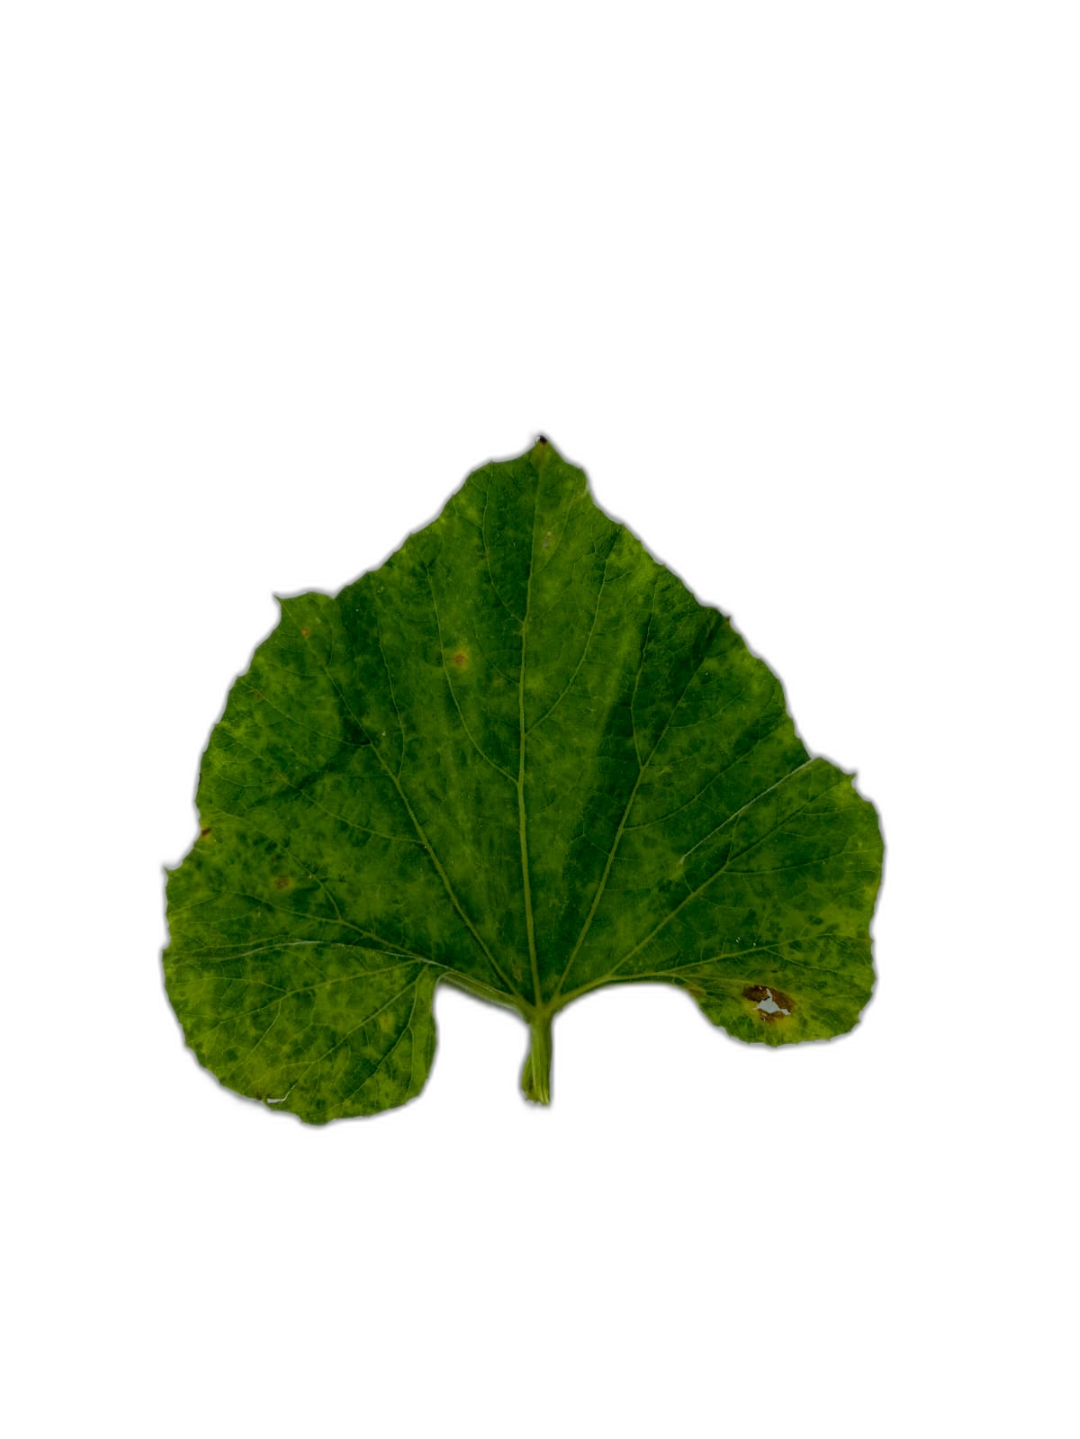
Crop: Bottle Gourd
Label: Mosaic_Virus